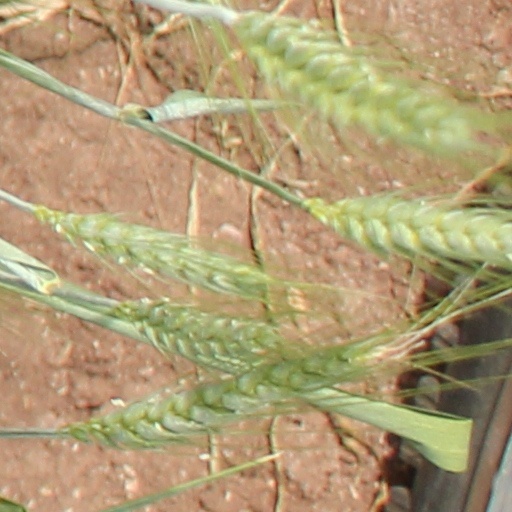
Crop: wheat